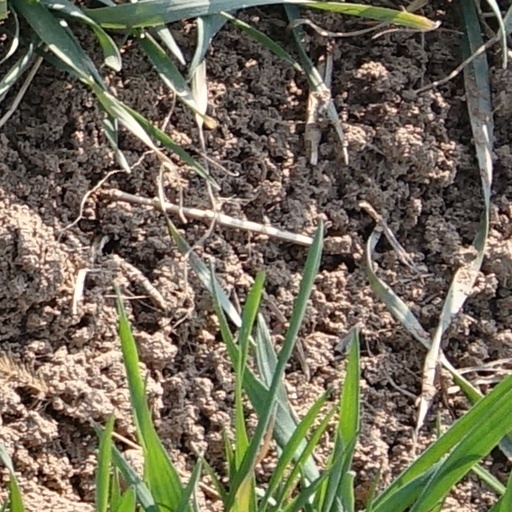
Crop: wheat